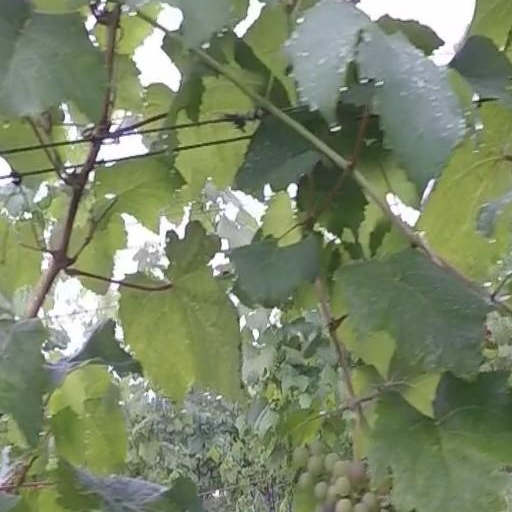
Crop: grape